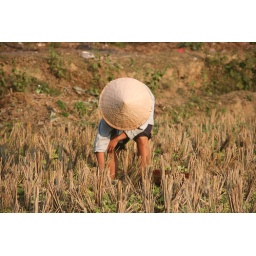
This person was working in the rice field the moment we passed (Mai Chau).